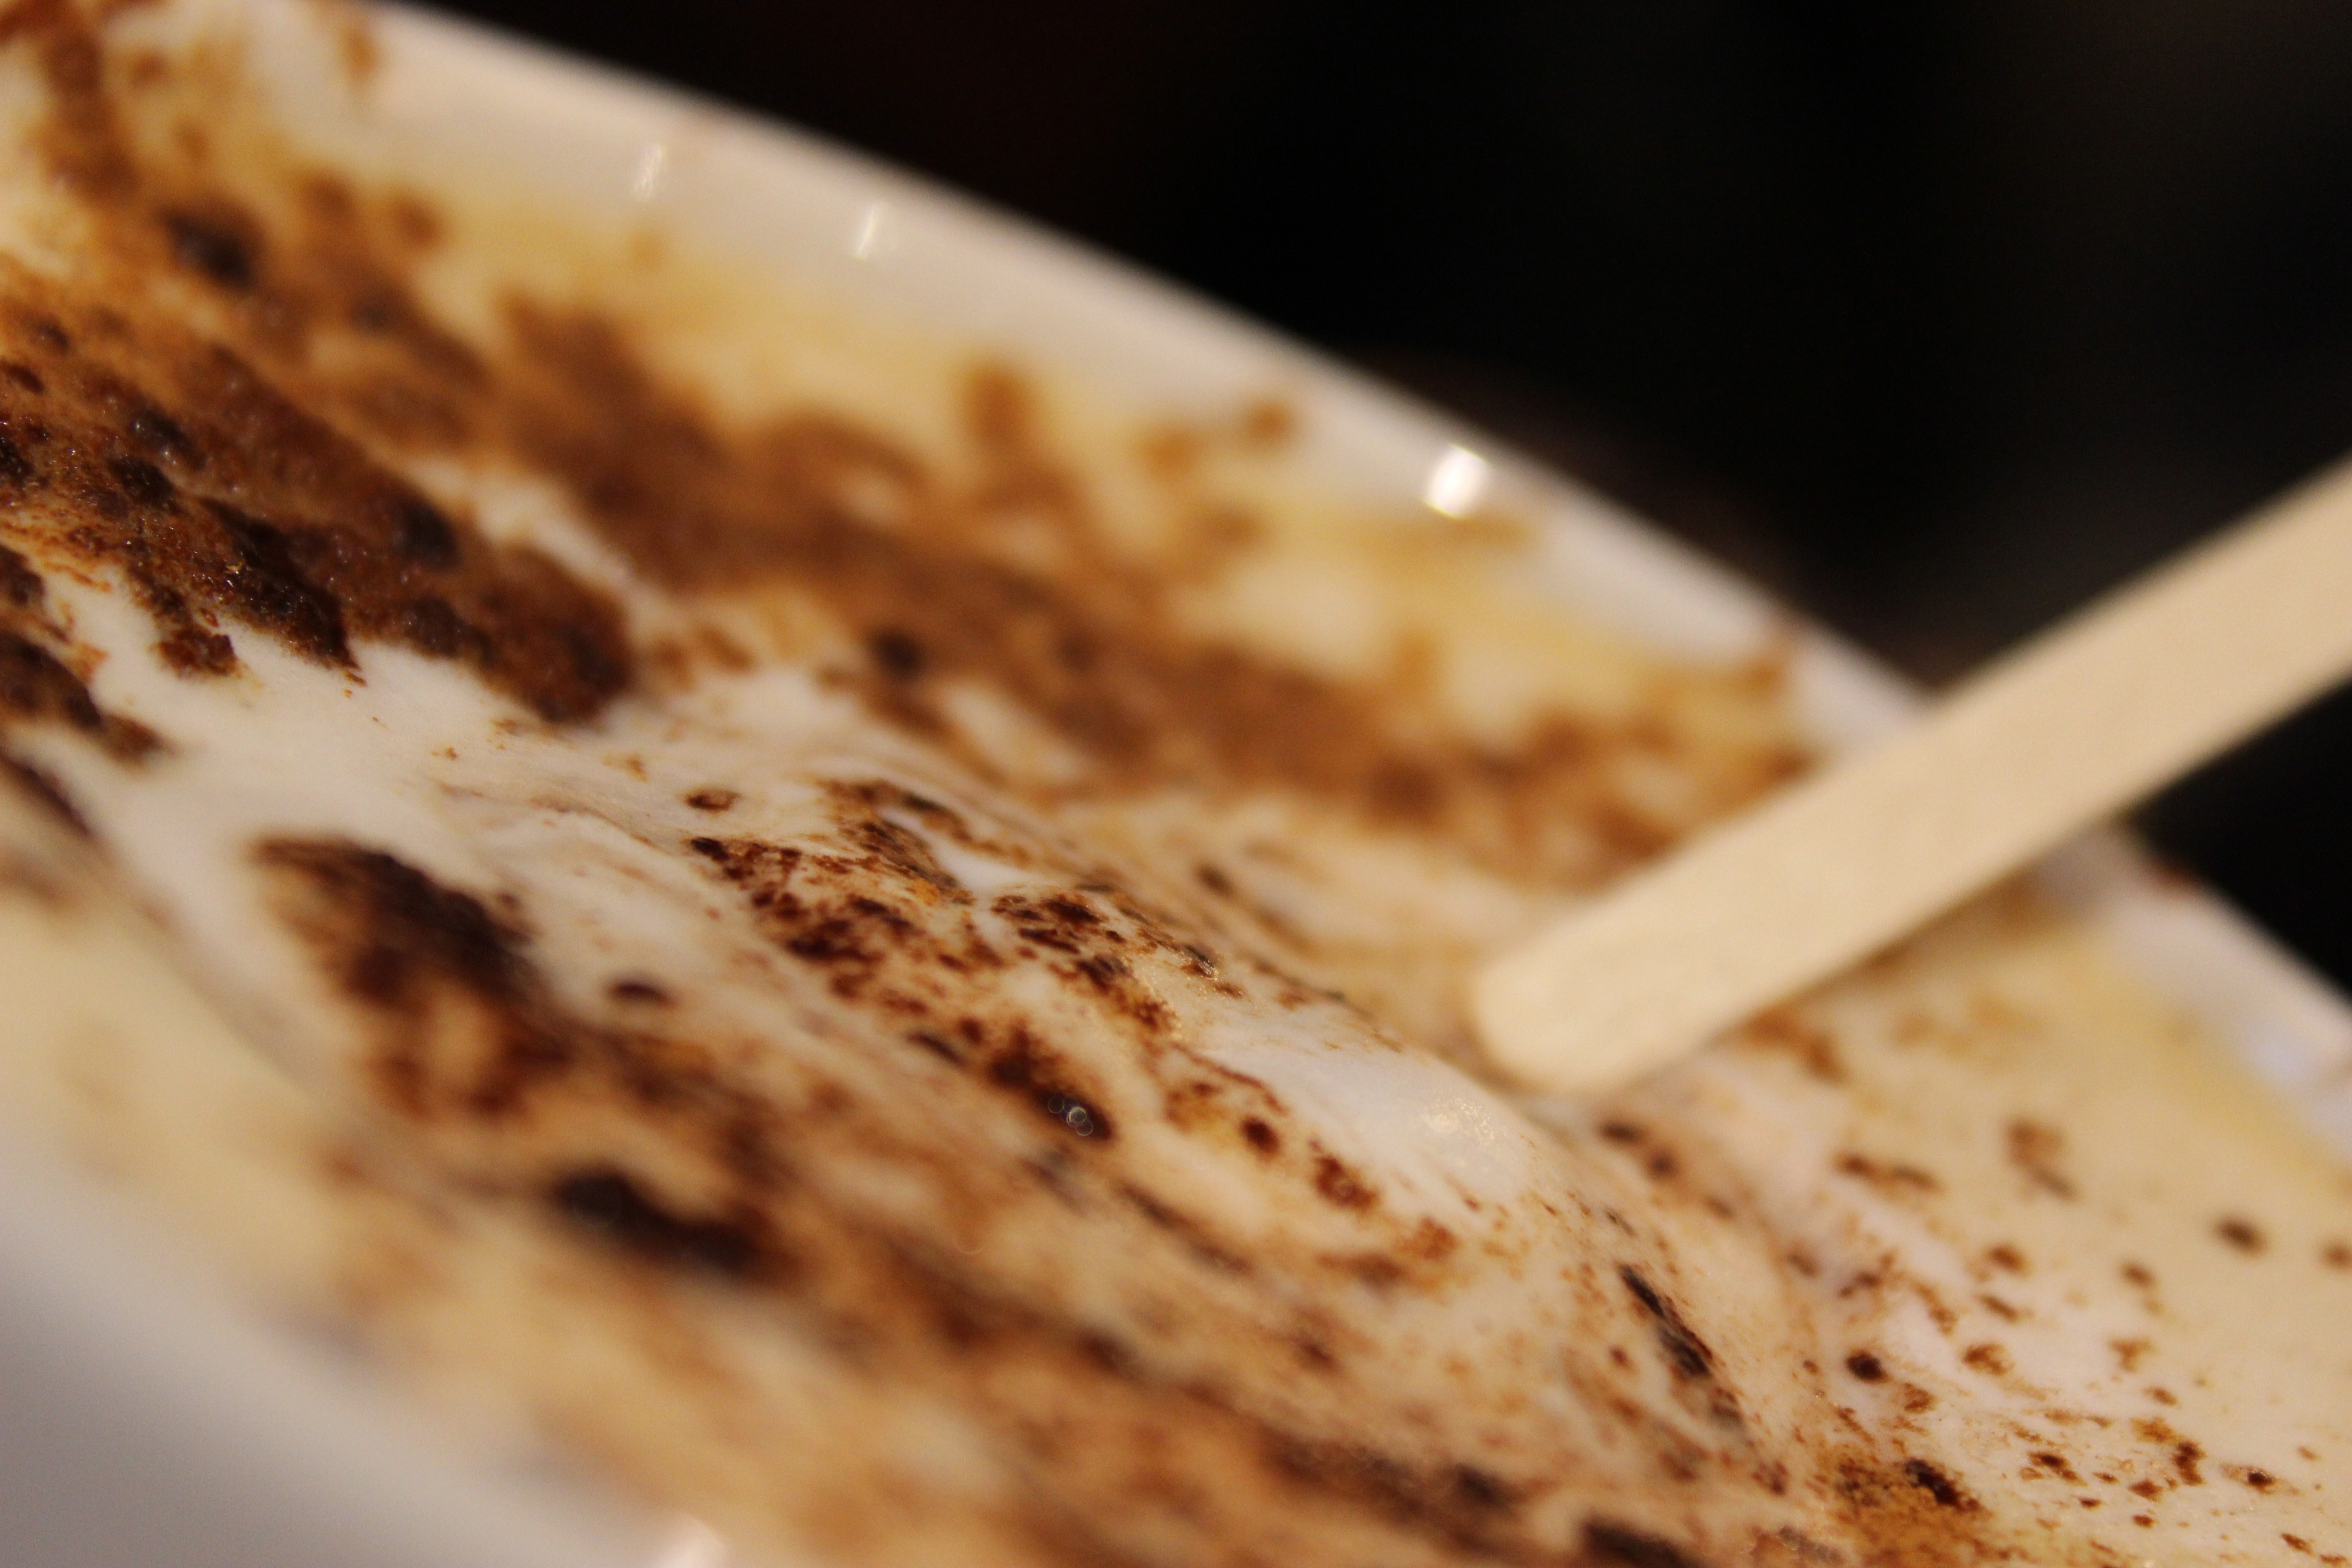
food, cuisine, dish, ingredient, coffee, cappuccino